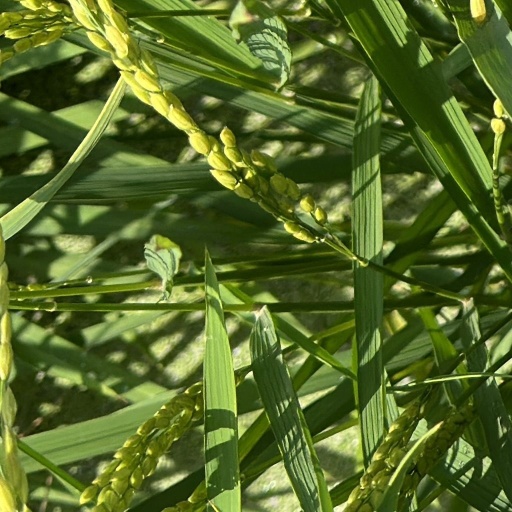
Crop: rice